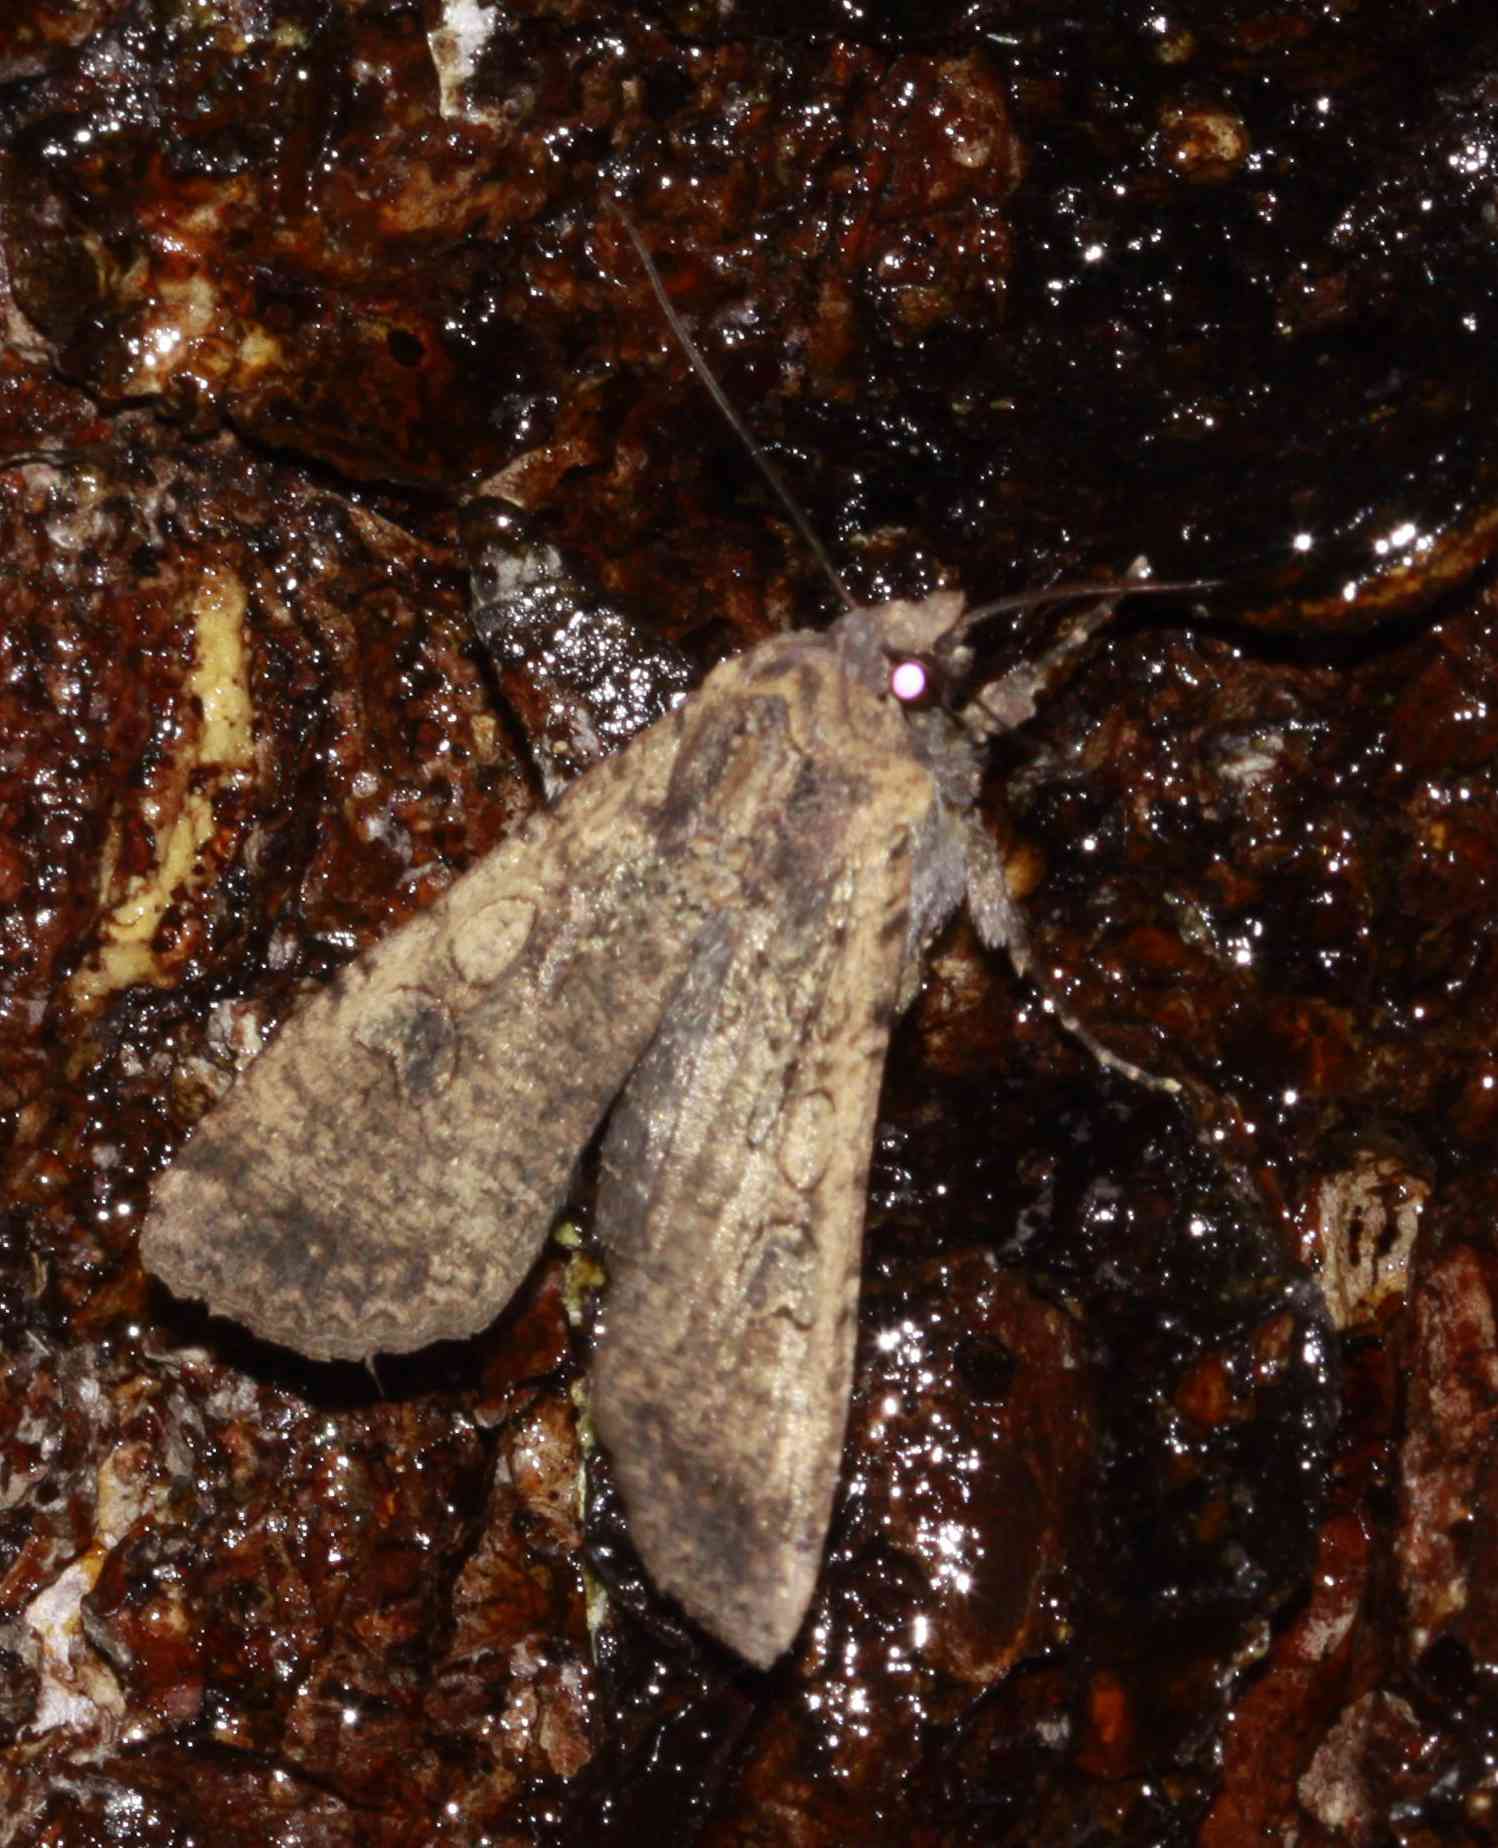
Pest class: cutworms